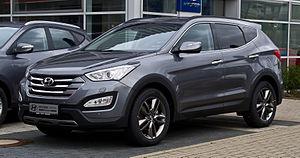
Le Santa Fe est un SUV produit par le constructeur automobile Sud coréen Hyundai sous quatre générations, la première de 2000 à 2006, la seconde de 2006 à 2012, la troisième de 2012 à 2018, et la quatrième en 2018.